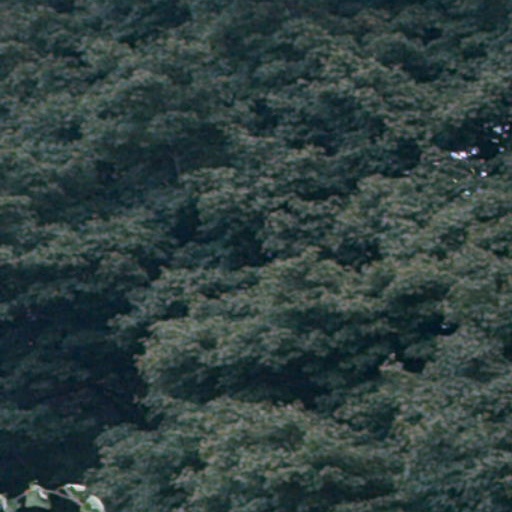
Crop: cassava